Answer in natural language. How many Chairs are visible in the scene? Choose between the following options: 6, 2, 4, 7 or 5
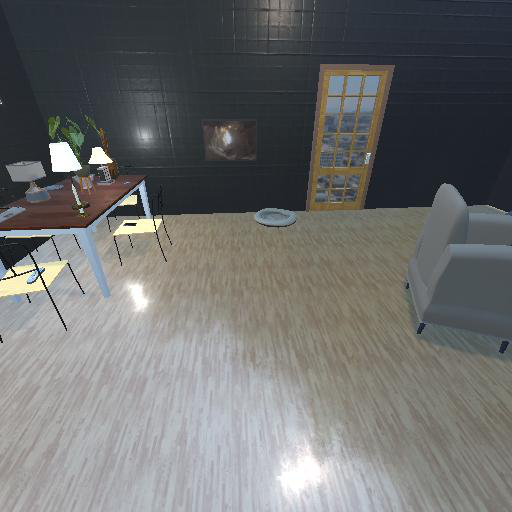
<answer>4</answer>